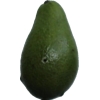
Label: green_avocado